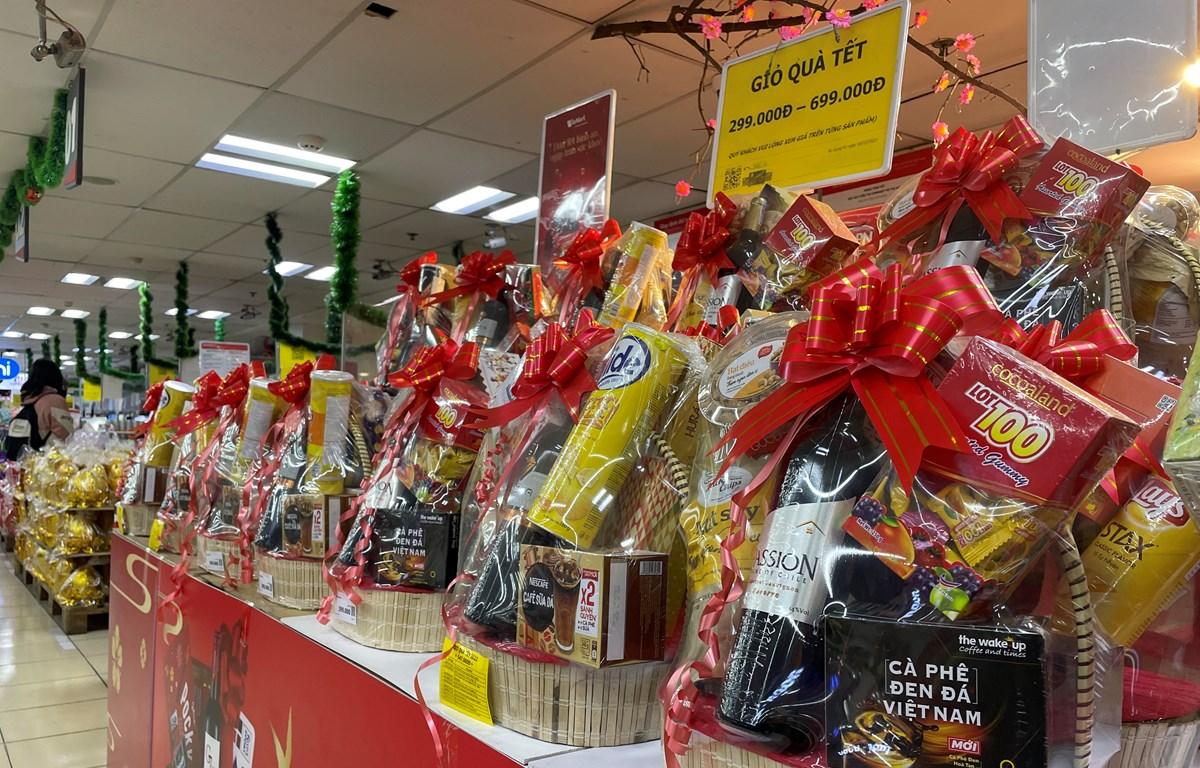
trên quầy này người ta trưng bày những giỏ quà tết